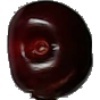
Label: Cherry 1